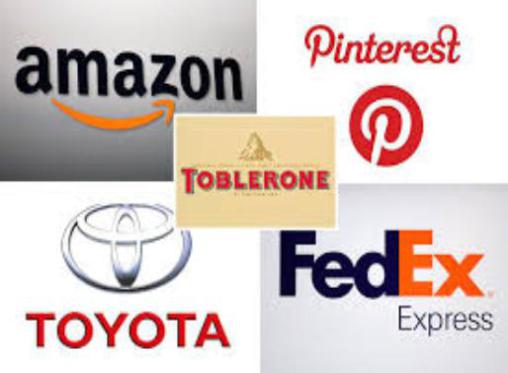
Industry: Food